CarrefourSA Maltepe Park

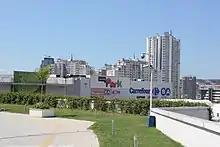
CarrefourSA Maltepe Park

CarrefourSA Maltepe Park, also known as Maltepe Park, opened on February 12, 2005, is a modern shopping mall in Cevizli neighborhood of Maltepe district in Istanbul, Turkey.